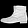
Label: Ankle boot